Konrad Lorenz

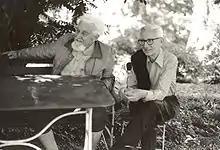
With Nikolaas Tinbergen (right), 1978

Lorenz predicted the relationship between market economics and the threat of ecological catastrophe. In his 1973 book, "Civilized Man's Eight Deadly Sins", Lorenz addresses the following paradox: